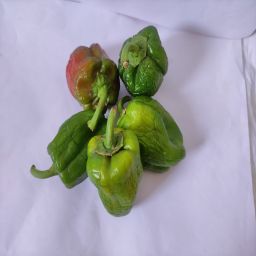
Crop: Bell Pepper
Quality: Ripe